Composition B

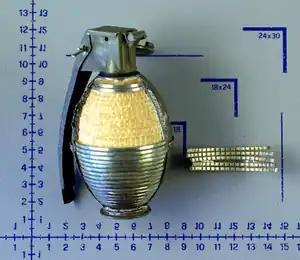
Post-World War II German DM41 fragmentation hand grenade filled with Composition B. This example has been dissected to reveal the steel fragmentation sleeve and yellow explosive charge.

Composition B (Comp B), also known as Hexotol and Hexolite (among others), is a high explosive consisting of castable mixtures of RDX and TNT. It is used as the main explosive filling in artillery projectiles, rockets, land mines, hand grenades, and various other munitions. It was also used for the explosive lenses in the first implosion-type nuclear weapons developed by the United Kingdom and United States.